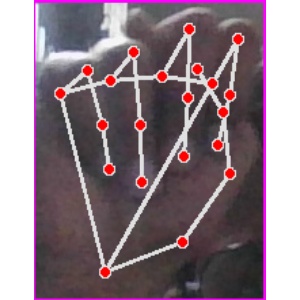
अक्षर: न